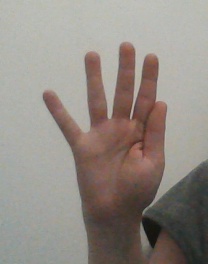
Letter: sheen